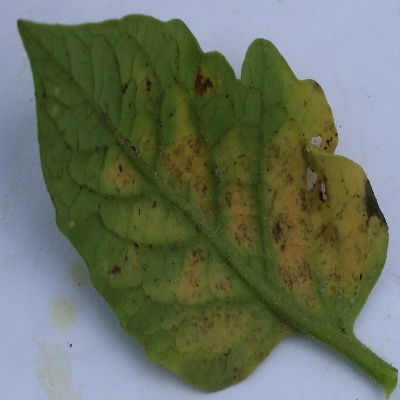
Crop: Tomato
Condition: septoria leaf spot